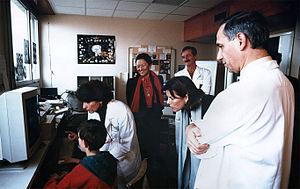
Claude Henri Chouard (au centre), Bernard Meyer (à droite) et Caroline de Monaco à l’Hôpital St Antoine (1993)
Claude-Henri Chouard, né le 3 juillet 1931 à Paris, est un médecin français et chirurgien spécialisé en oto-rhino-laryngologie. Il est membre titulaire de l'Académie nationale de médecine depuis 1999 et du Collegium International d’O.R.L depuis 1982. Il a été Directeur du Laboratoire d’Audio-Phon-Prothèse de l’AP-HP et Directeur du Laboratoire de Recherche d'Oto-rhino-laryngologie du Centre Hospitalier Universitaire de Paris-Saint-Antoine de 1967 à 2001 ; simultanément, il a été Chef du service O.R.L. du même établissement de 1978 à 1998.